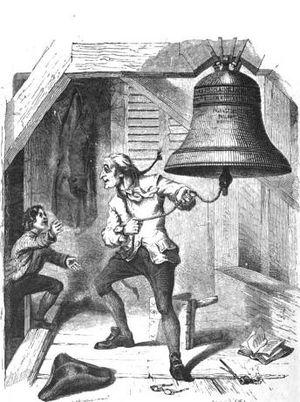
La Liberty Bell est un symbole de l'indépendance américaine situé à Philadelphie en Pennsylvanie. Anciennement située dans le clocher de la Pennsylvania State House, la cloche fut commandée à la société londonienne Lester et Pack en 1752. Elle porte l'inscription tirée du Lévitique 25:10, Proclaim LIBERTY throughout all the land unto all the inhabitants thereof. La cloche fut fêlée après sa première utilisation à son arrivée à Philadelphie et fut réparée sans succès par deux artisans locaux John Pass et John Stow dont les noms figurent sur la cloche. La Liberty Bell servait initialement à marquer l'ouverture des sessions parlementaires et à annoncer des rassemblements publics et des proclamations.